Armenia–Denmark relations

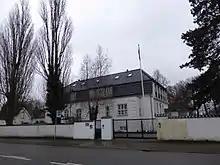
Embassy of Armenia in Copenhagen

Mercantile relations between Armenia and Denmark date back to 1568, when Armenian traveler and writer Pirzade Ghap'anets'i visited Denmark.